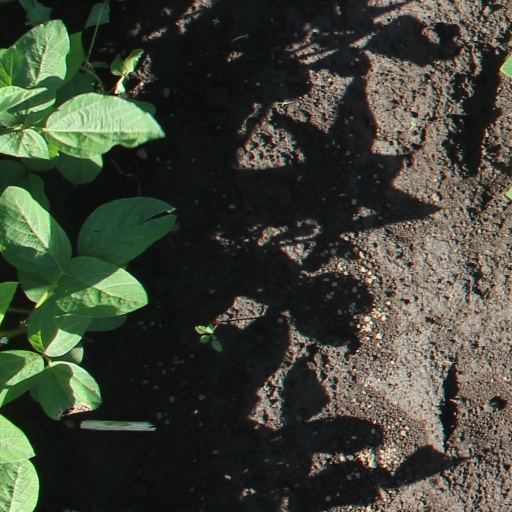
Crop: soybean